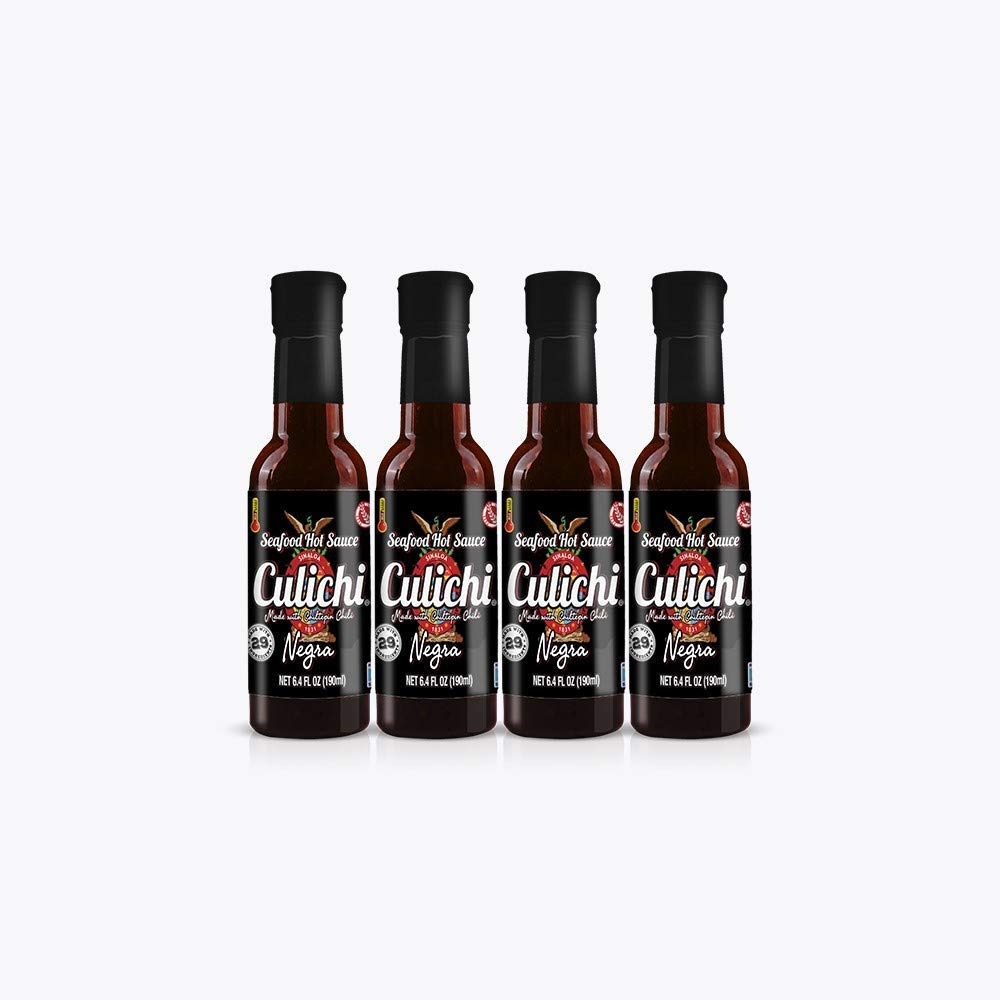
Item Name: Salsa Culichi Negra/ Seafood Sause Quantity of 4 Bottles 6.4oz
Product Description: Our sauce is made with selected ingredients with the highest standards of health and quality 100% Sinaloense, taking our tasters to enjoy one of the most traditional culinary sense of the taste, that is to give that ardent and additional flavor to our seafood and leave a mark in your plate.
Value: 25.6
Unit: Fl Oz

Price: 17.99